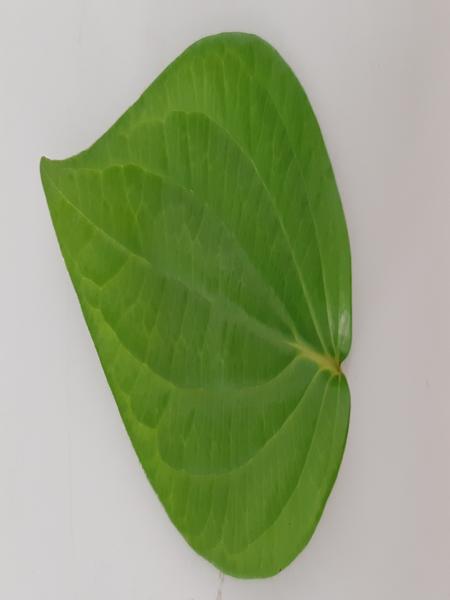
Plant: Betel